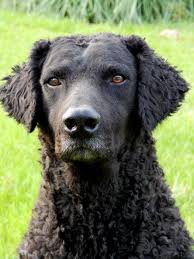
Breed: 202-n000028-curly_coated_retriever